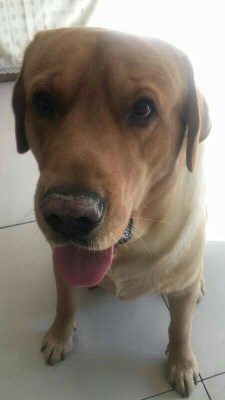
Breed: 3580-n000122-Labrador_retriever